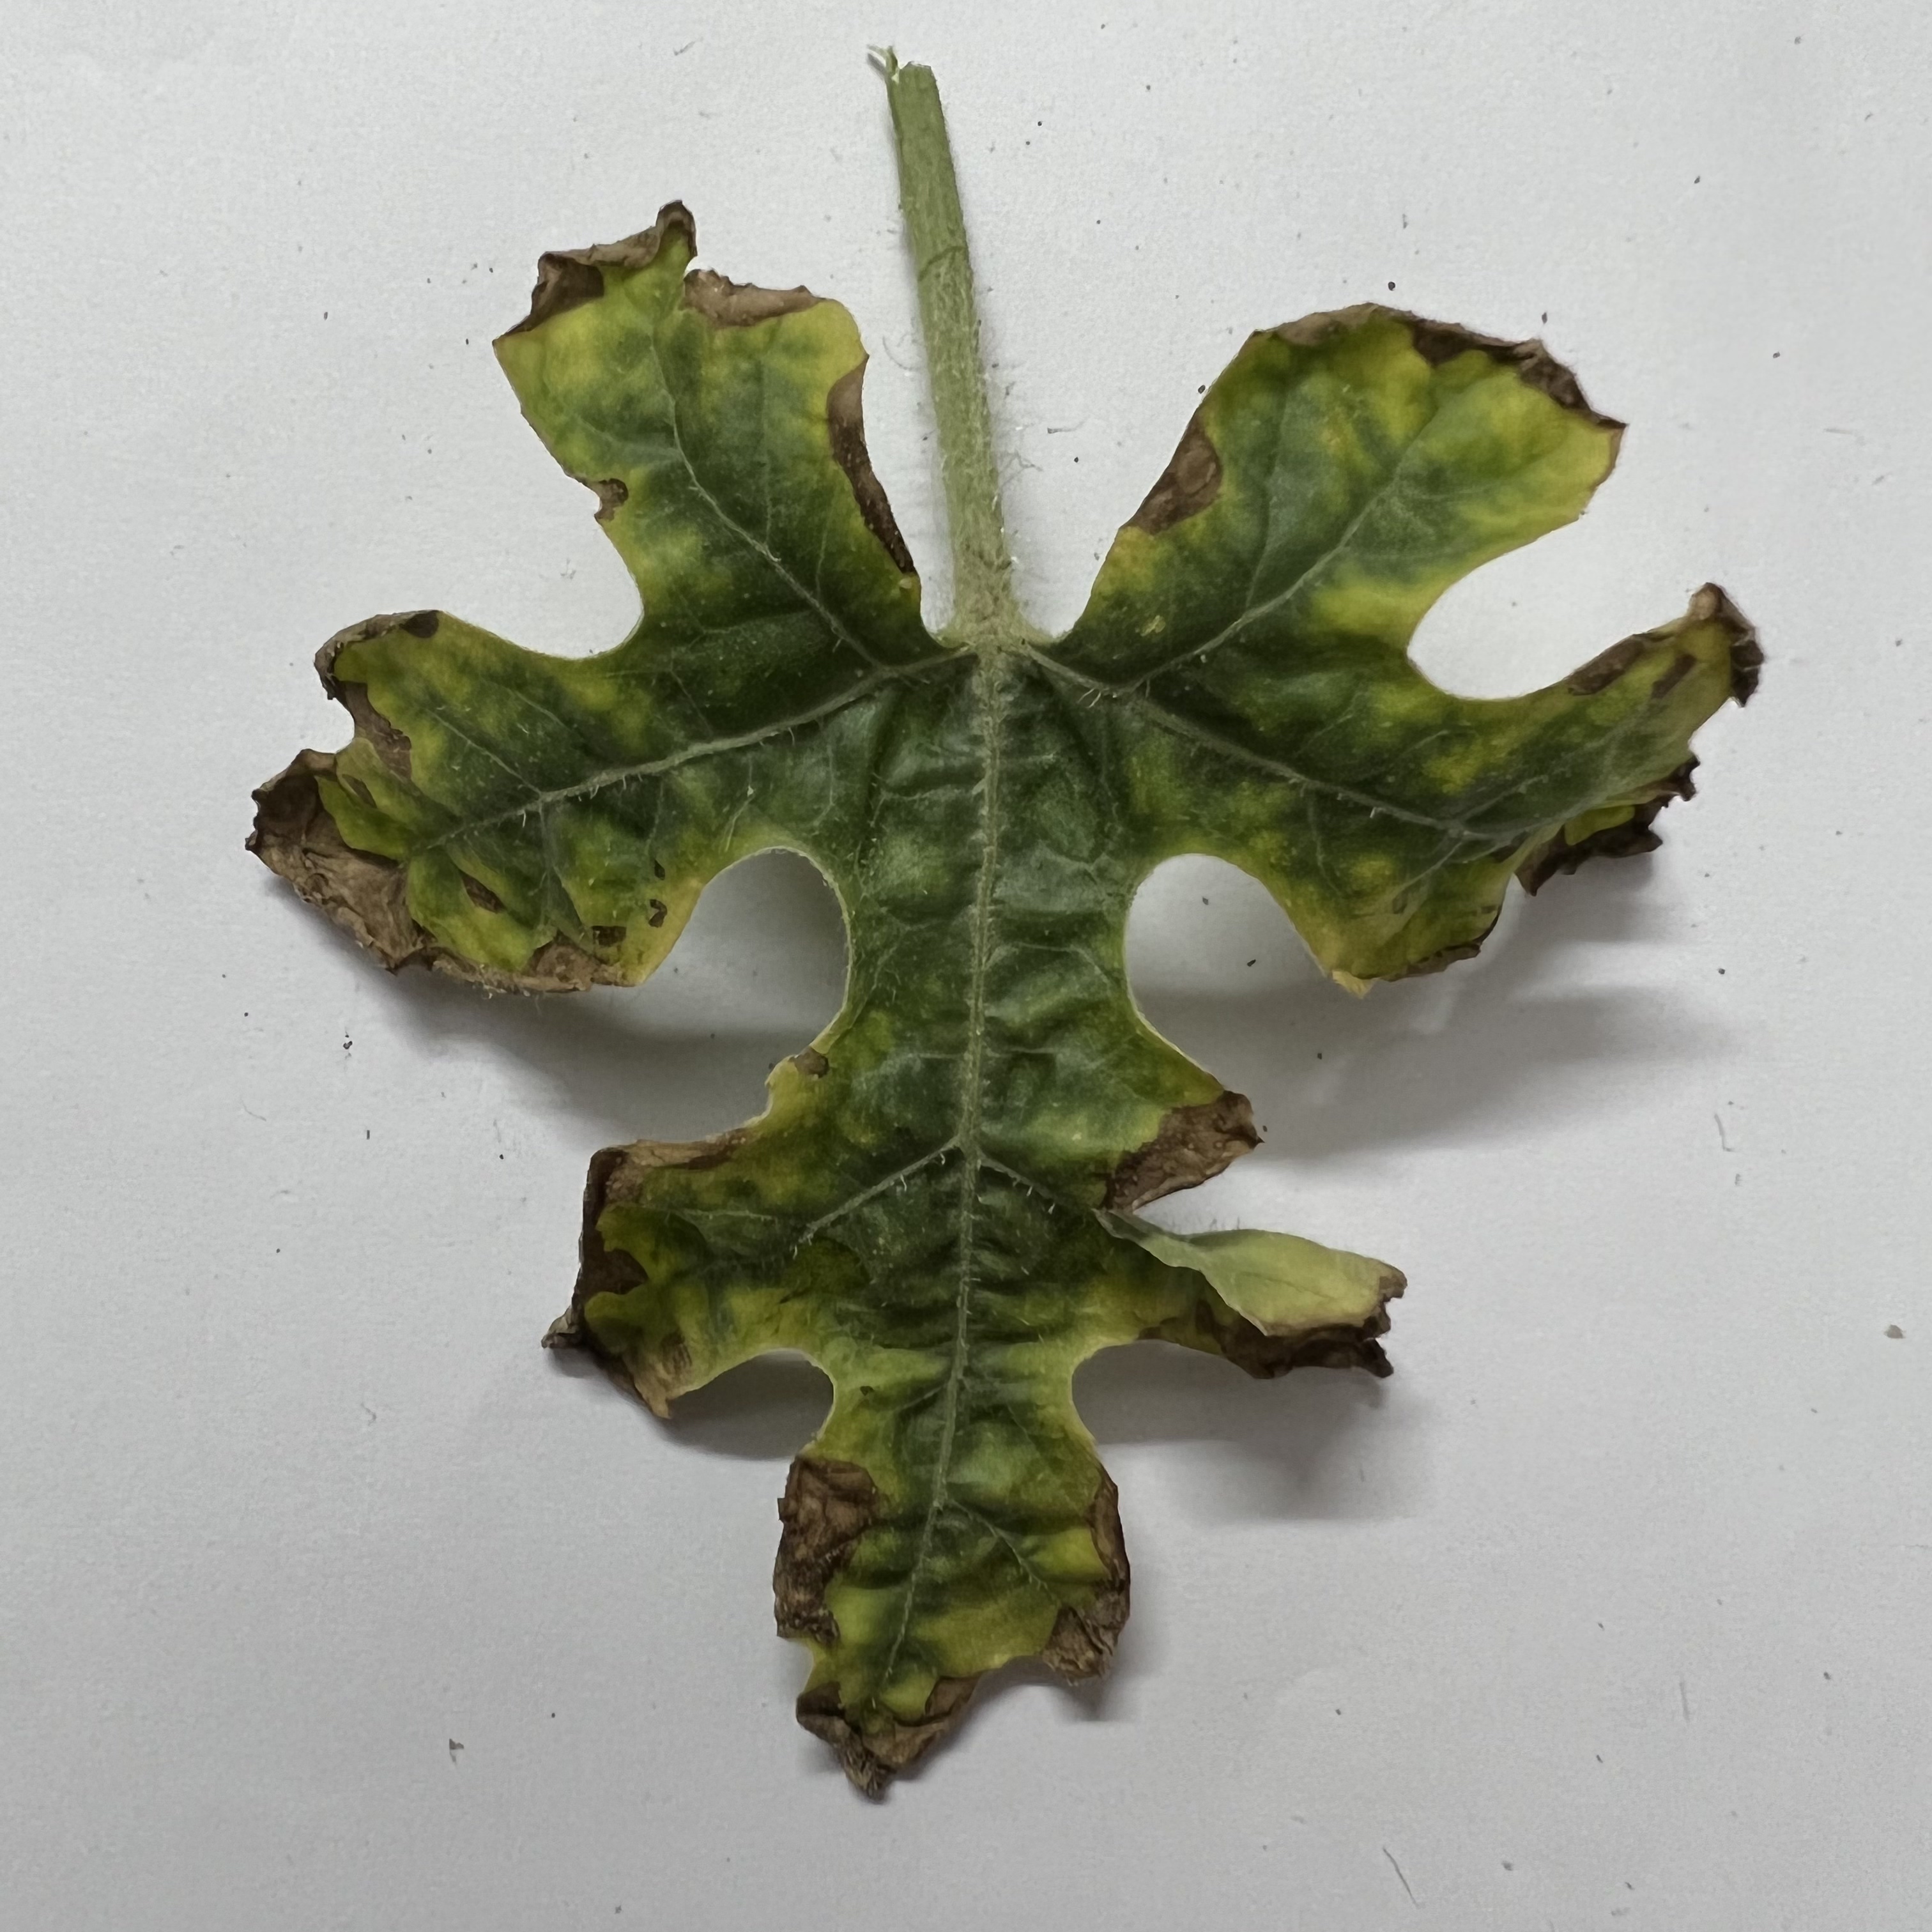
Label: Downy_Mildew